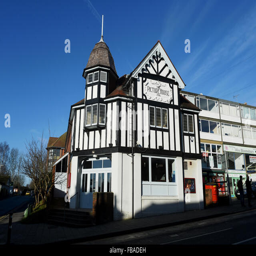
the cinema which has been opened